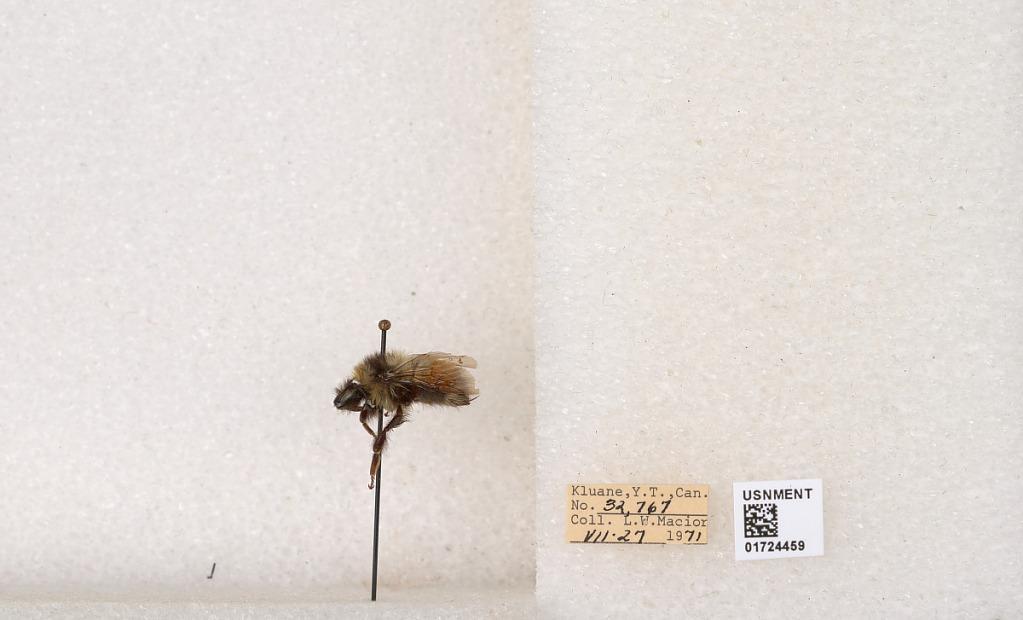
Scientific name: Bombus (Pyrobombus) sylvicola Kirby
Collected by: L. Macior
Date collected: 1971-7-27
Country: Canada
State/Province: Yukon Territory
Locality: Kluane National Park and Reserve
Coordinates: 60.7493, -139.504